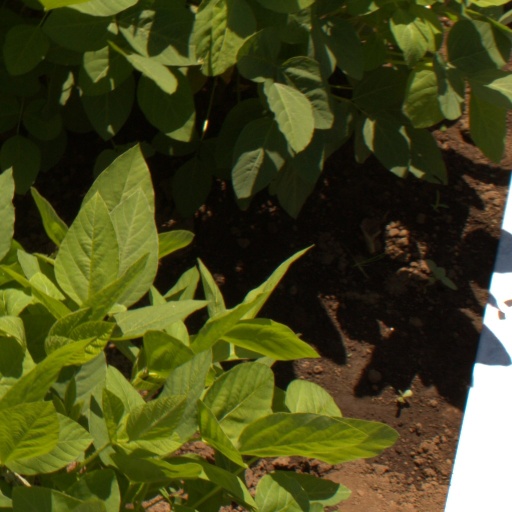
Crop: soybean